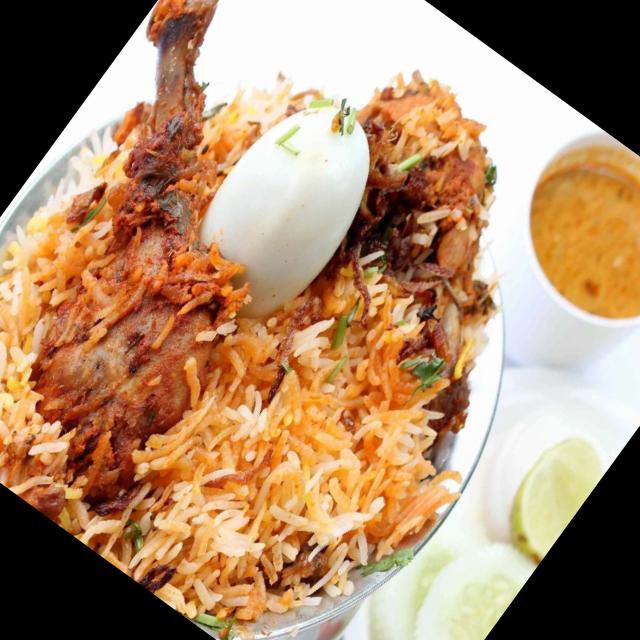
Dish: biryani